David Maraniss

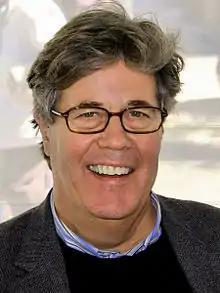
David Maraniss at the 2012 Texas Book Festival

David Maraniss (born August 6, 1949) is an American award-winning journalist and author, currently serving as an associate editor for "The Washington Post".